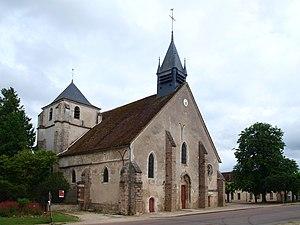
Neuilly (Yonne, France)
L'église Notre-Dame-de-l'Assomption de Neuilly est une église située au village de Neuilly dans la commune de Valravillon, dans l'Yonne. Dédiée à l'Assomption de la Bienheureuse Vierge Marie, elle dépend pour le culte du doyenné du Jovinien de l'archidiocèse de Sens-Auxerre et elle est rattachée à la paroisse Notre-Dame-des-Trois-Vallées.